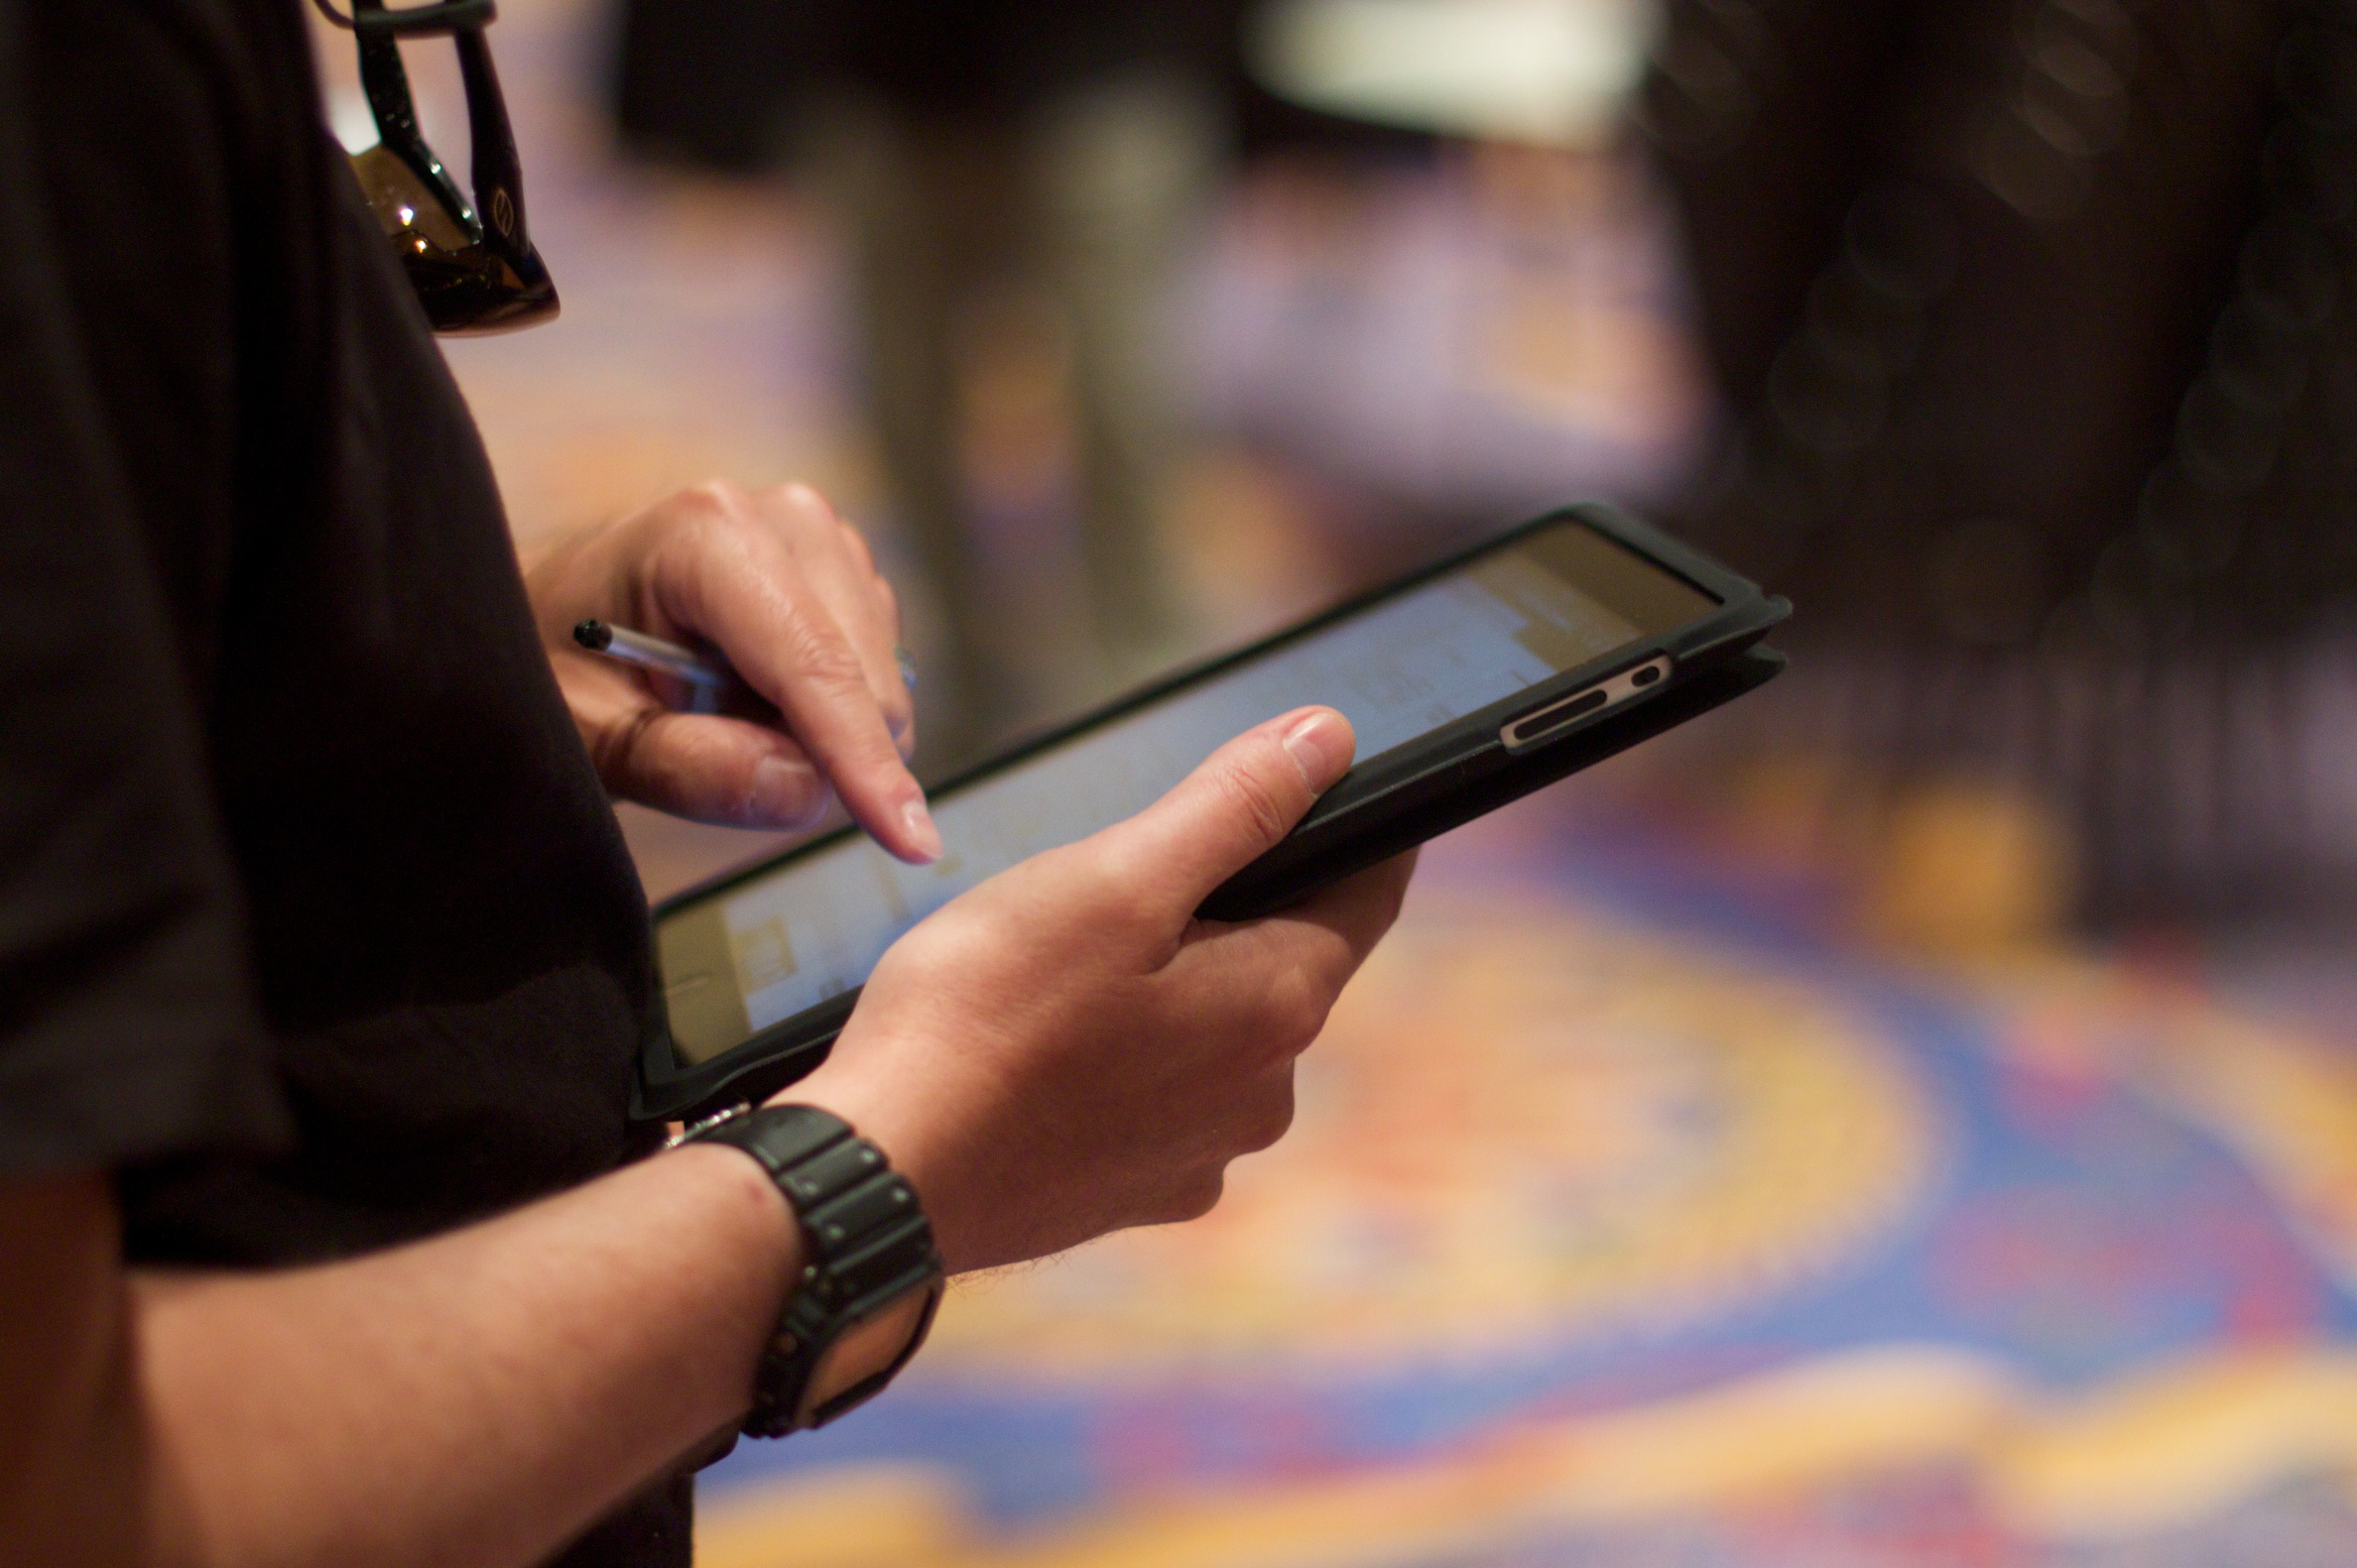
smartphone, writing, hand, ipad, technology, gadget, mobile phone, close up, glasses, nmc2010, screenshot, portable communications device